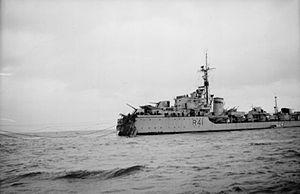
L’incident du détroit de Corfou se réfère à trois événements distincts qui ont eu lieu en 1946, dans le détroit de Corfou, et qui ont impliqué des navires de la Royal Navy. Ces trois incidents sont considérés comme une manifestation précoce de la Guerre froide.